H.J. de Graaf

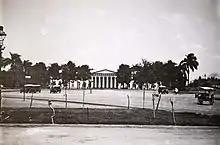
Batavia, Dutch East Indies c. 1920s, around the time of de Graaf's stay.

De Graaf was born on 2 December 1899 in Rotterdam, The Netherlands, where he attended school. In 1919, he went to Leiden University to study history. The historian and orientalist Johan Huizinga was among his professors there. In 1926 he took up a government job in Dutch East Indies (today's Indonesia). While he sailed to Batavia (today's Jakarta), he read about Indonesian history, sparking his interest for the first time. He was posted at Surabaya to become a history teacher in a "Hogere Burgerschool" (HBS, high school) for a year. Subsequently, he moved to Batavia, first to work at the city's museum library, and then at the Inspectorate of Middle Schools. While at Batavia he met the Javanese professor Poerbatjaraka, who then gave him weekly lessons in Javanese language and culture. He began to pursue his scholarly interest while still having the Inspectorate job. His first scholarly article was published in 1929. In the same year he married a teacher, Carolinia Johanna Mekkink.